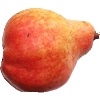
Label: Pear Red 1